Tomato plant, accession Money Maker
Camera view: horizontal (90 deg, fisheye); turntable rotation: 0 degrees
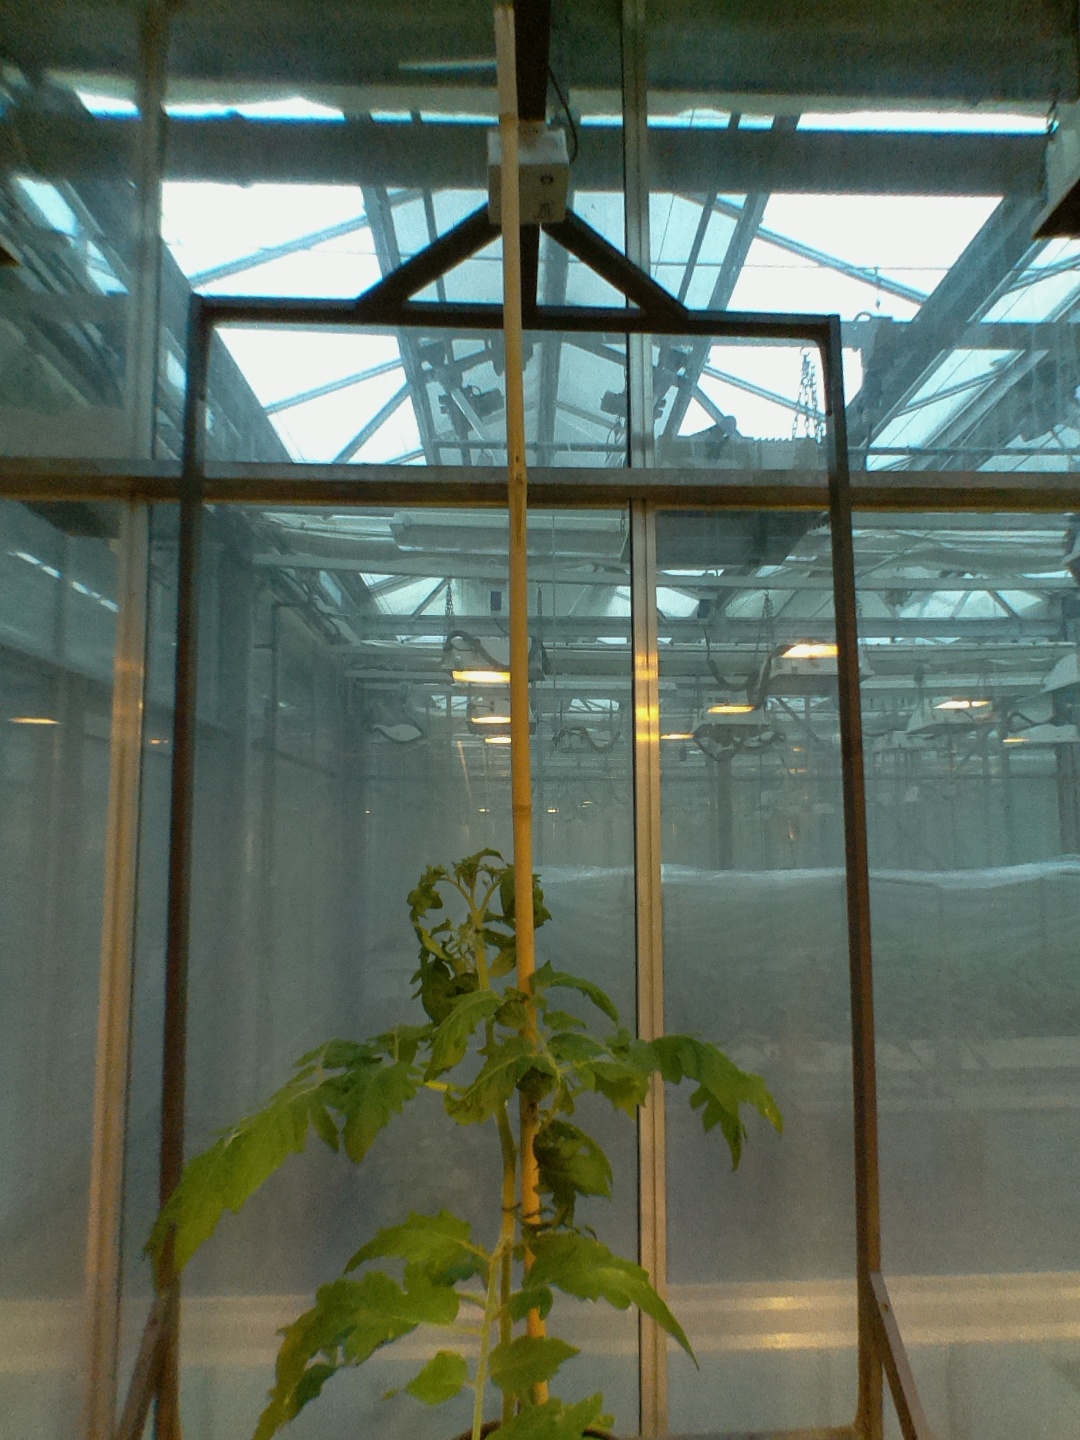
BBCH growth stage 51: First inflorence visible, visible closed flower bud